Moses White (activist)

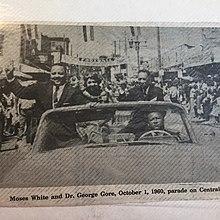

White knew that the success of his community required engagement and advocacy that he could provide. He worked closely with government leaders to build a Veteran's Administration Hospital for Tampa's veterans so that they wouldn't have to travel to St. Petersburg for treatment. He built a sense of community through events such as Easter egg hunts, Thanksgiving turkey giveaways and Christmas food baskets.